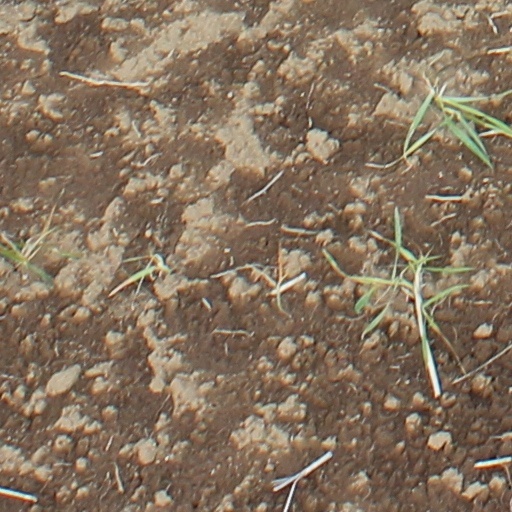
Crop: wheat